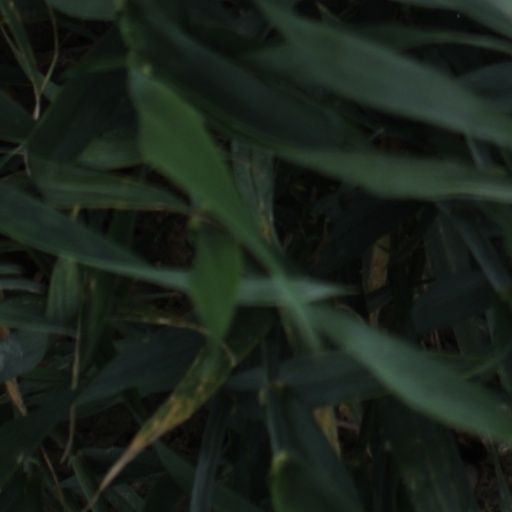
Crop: wheat